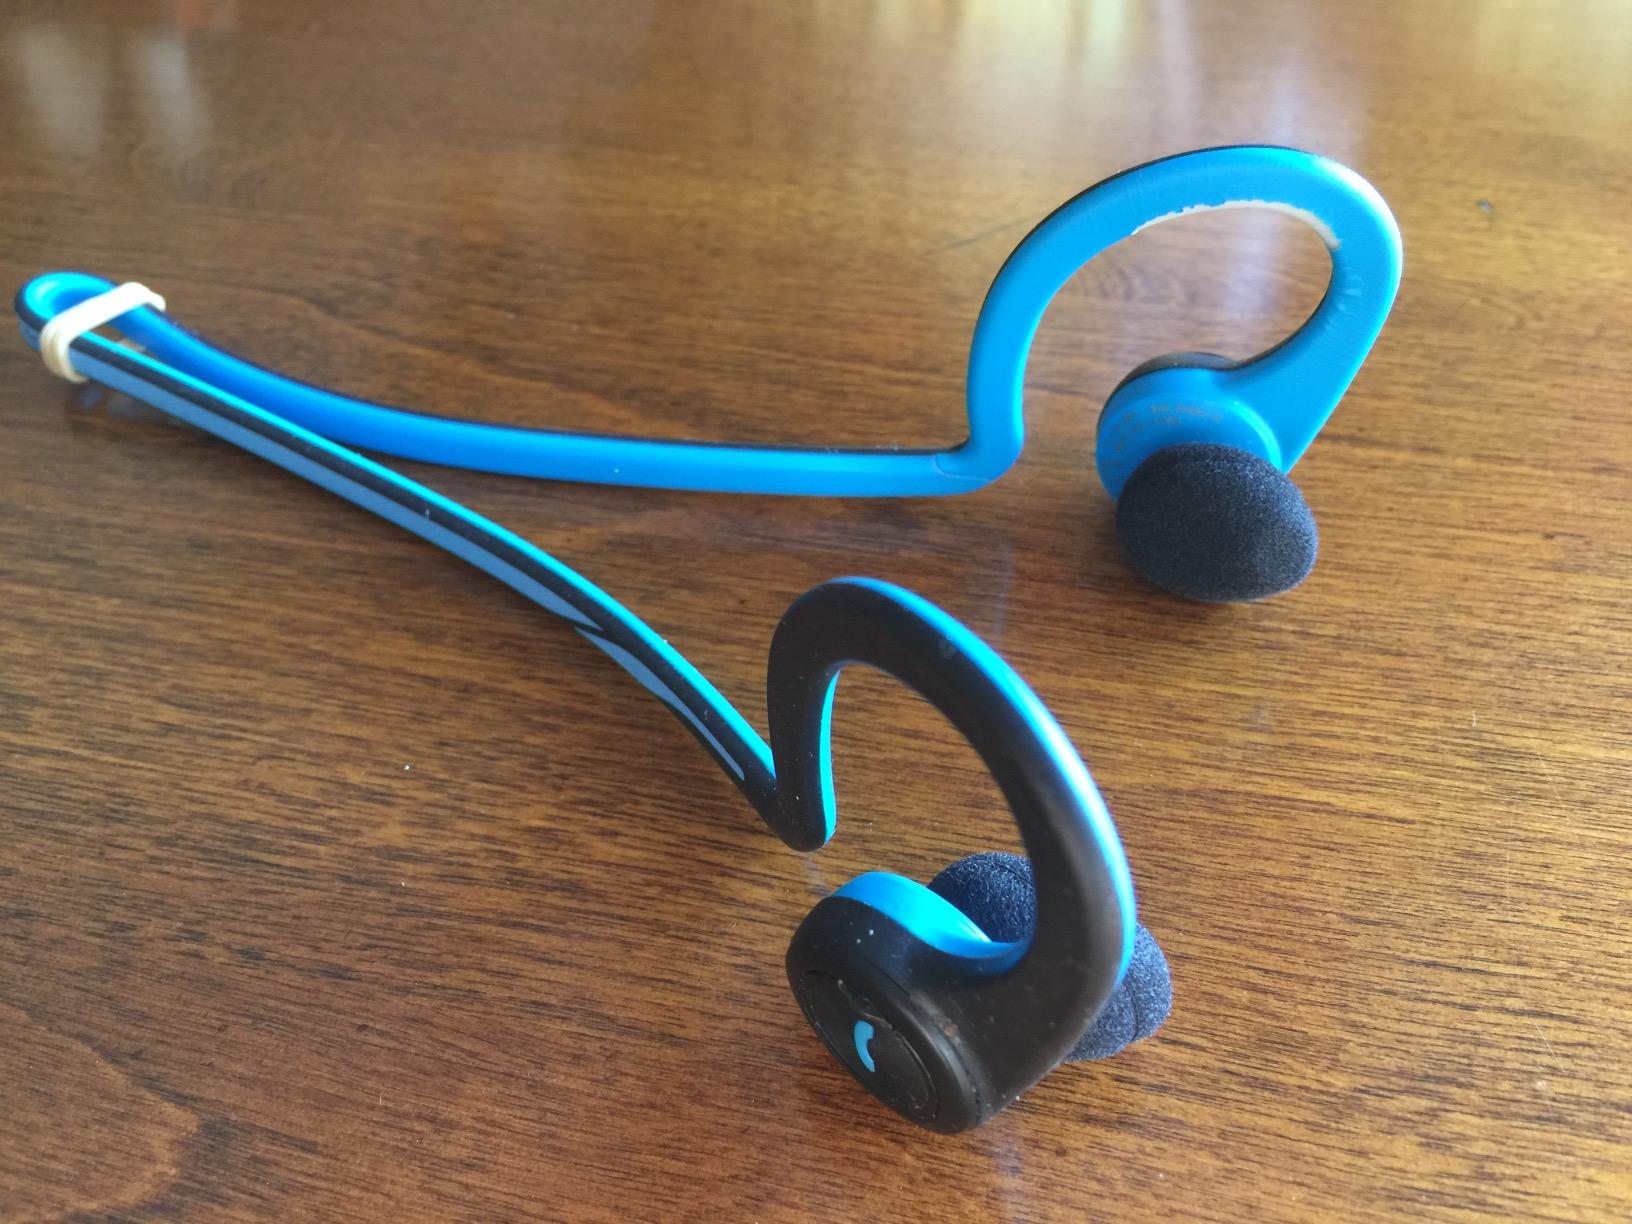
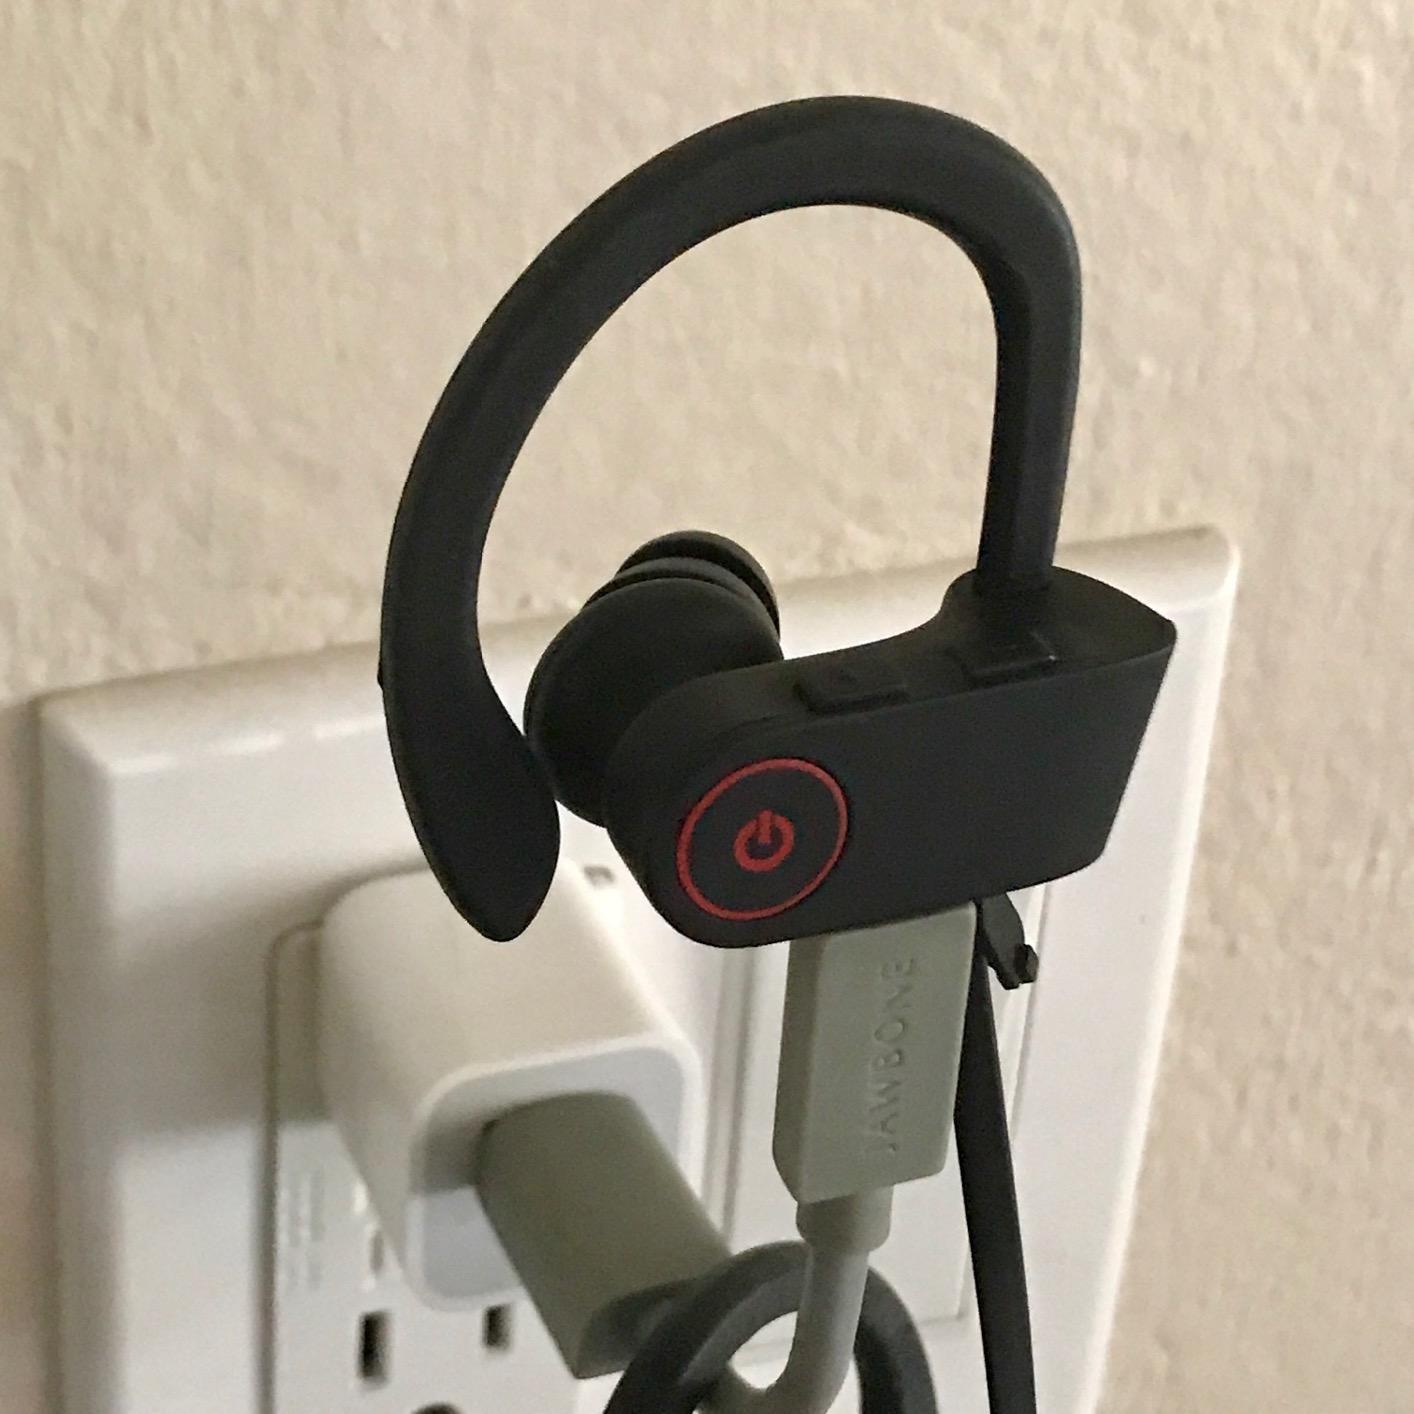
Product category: headphones
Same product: no